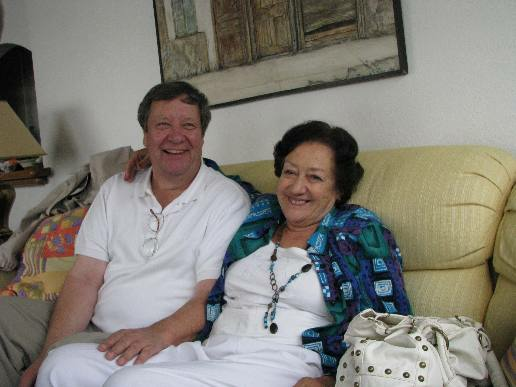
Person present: Yes